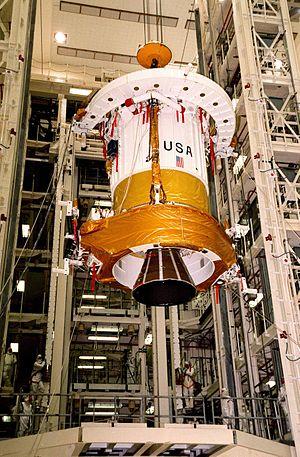
L'étage Inertial Upper Stage, ou IUS, est un étage supérieur de fusée développé par la société Boeing pour répondre aux besoins de lancement de satellites géostationnaires et de sondes spatiales par la navette spatiale américaine, en attendant la mise au point du remorqueur spatial « Space Tug ».